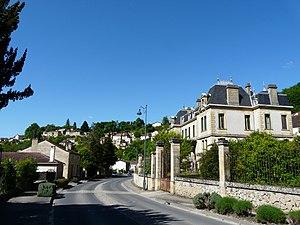
Le village de Couze-et-Saint-Front, Dordogne, France.